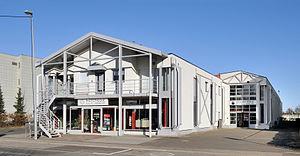
Luxembourg-ville, 2011
La Photothèque de la Ville de Luxembourg, au Luxembourg, comporte plusieurs grandes collections de photographies prises dans la ville de 1855 à aujourd'hui. Sa conception et son système de classification sont inspirés de celle de la photothèque du Centre Georges-Pompidou de Paris. La Photothèque est ouverte au public.